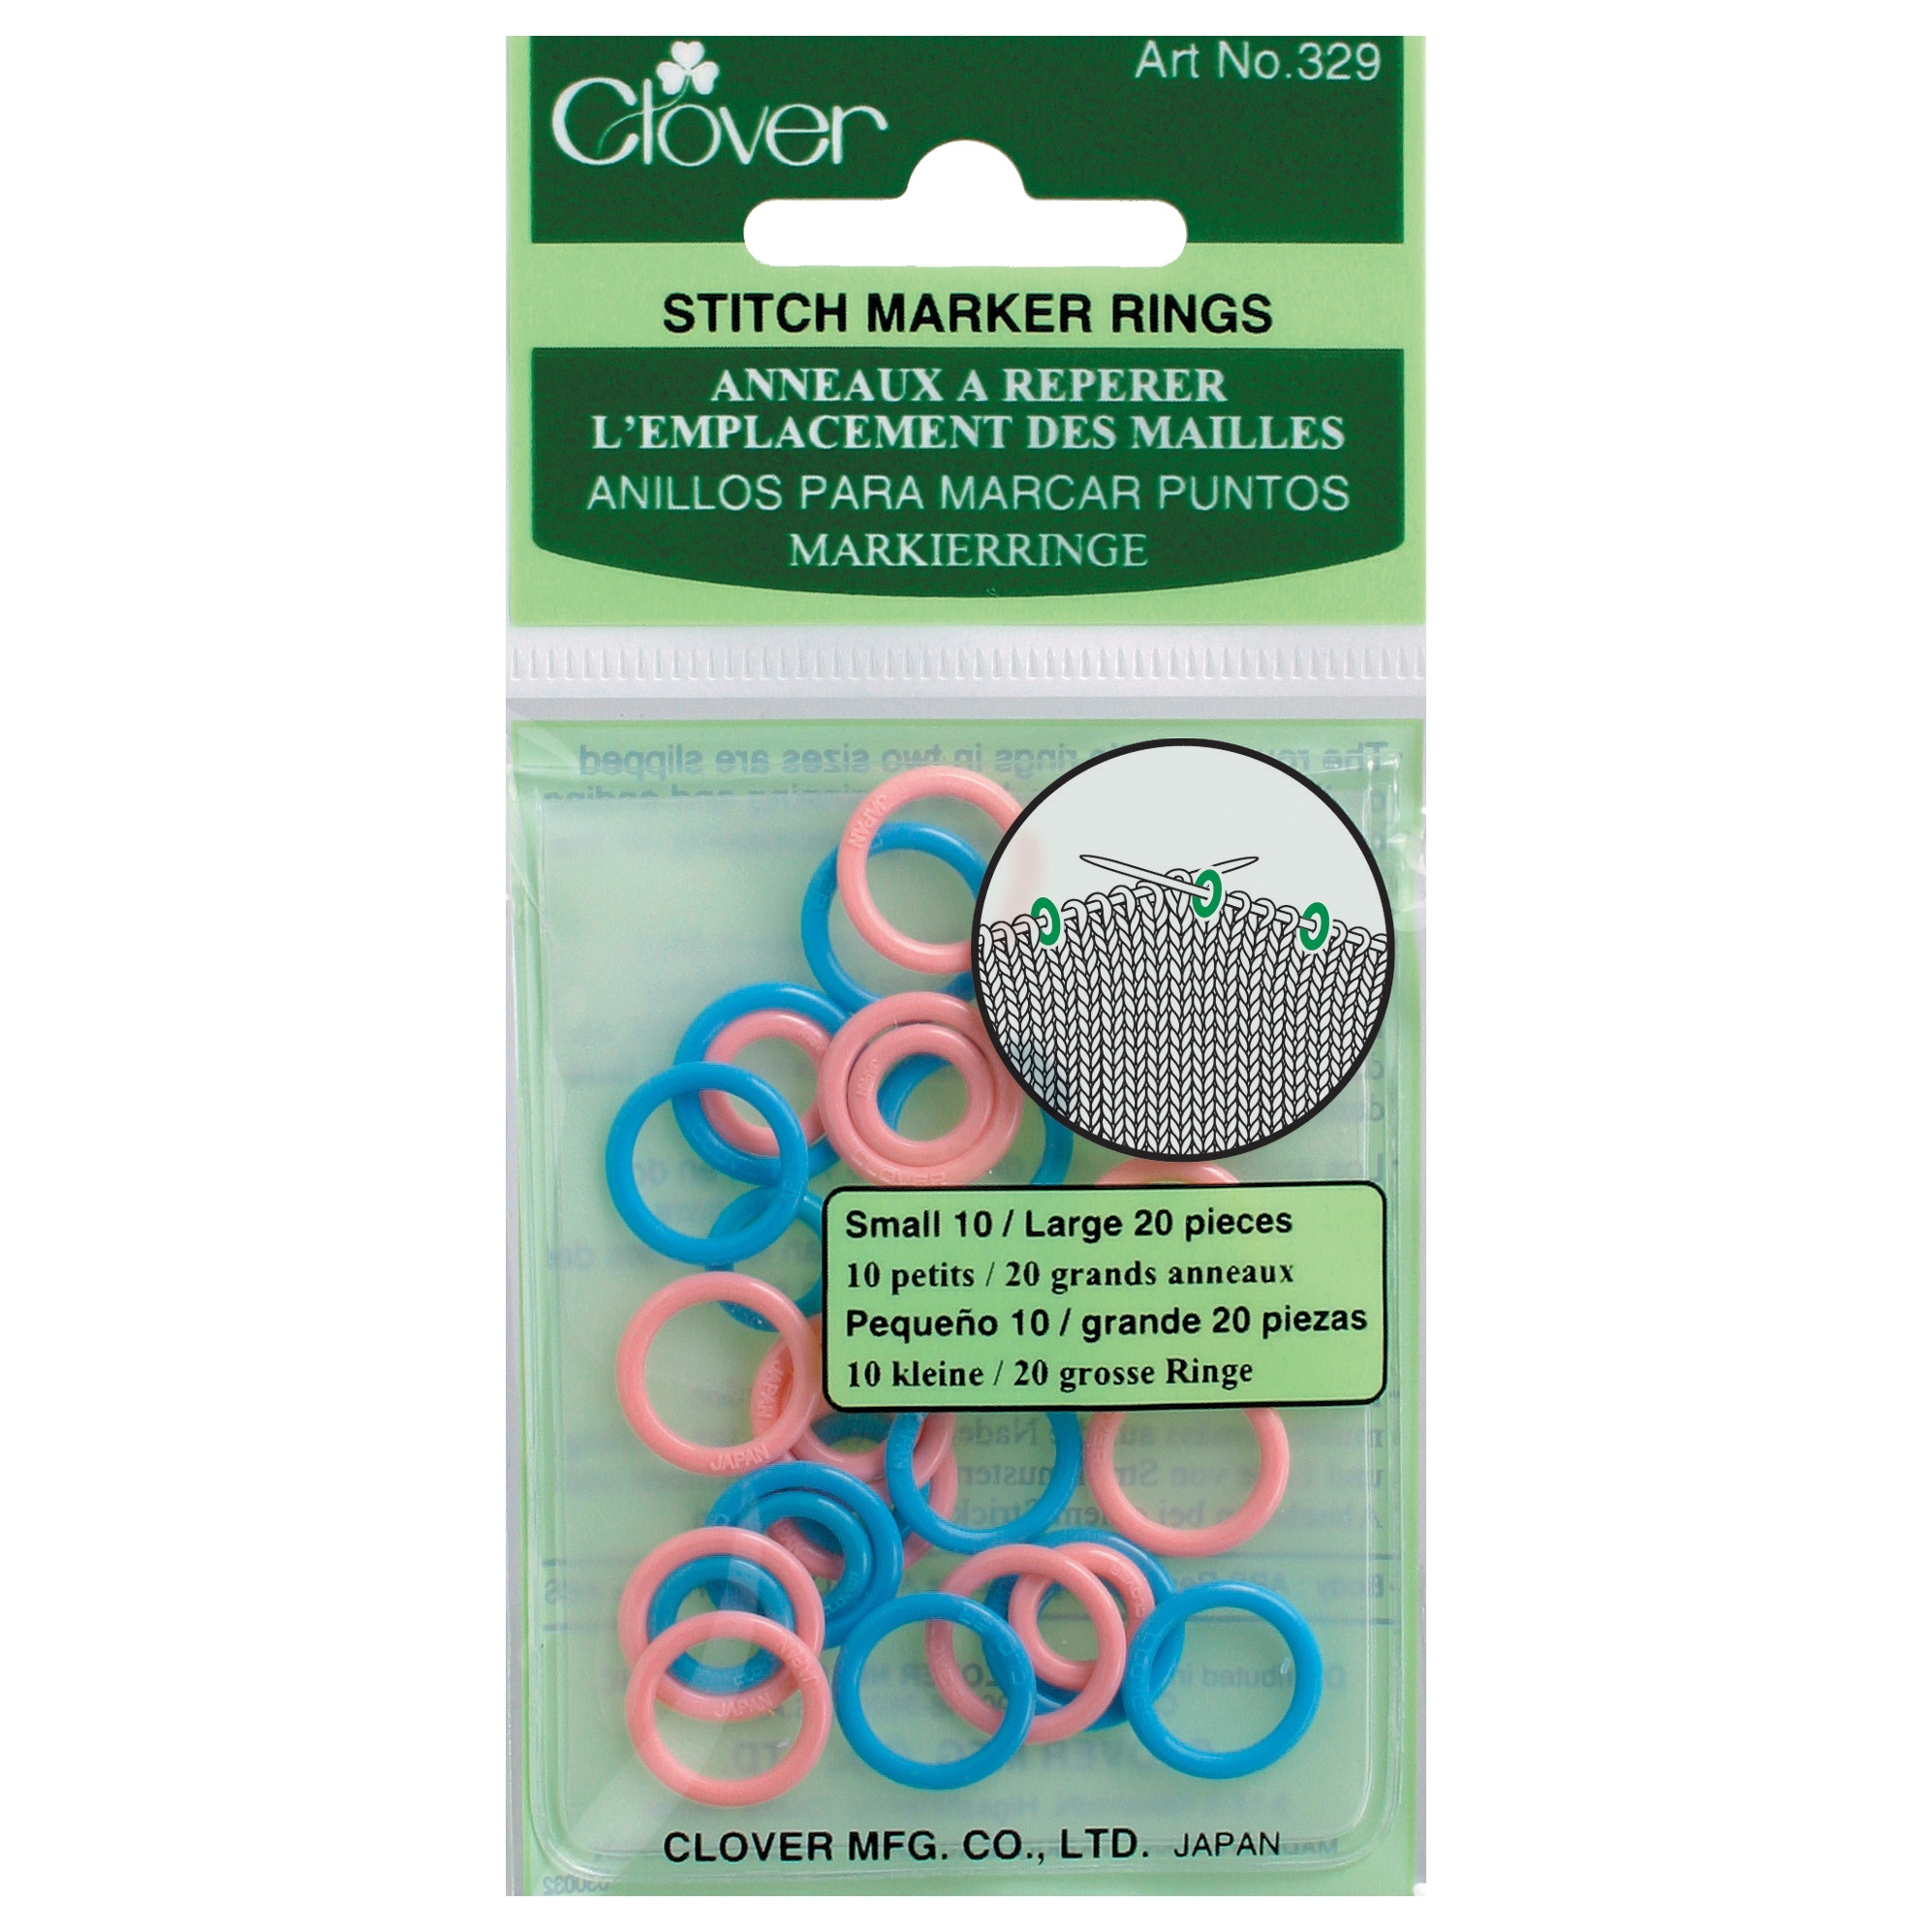
Clover Stitch Marker Rings
The round plastic rings in two sizes are slipped on the needles to mark the beginning and end of pattern stitches. Increases and decreases on the garment. Two different colours help to differentiate. Experience the Clover difference. 10 small and 10 large rings / pack.
Brand: Clover
Category: Arts & Entertainment > Hobbies & Creative Arts > Arts & Crafts > Art & Crafting Tools > Craft Measuring & Marking Tools > Stitch Markers & Counters > Knitting Markers & Counters